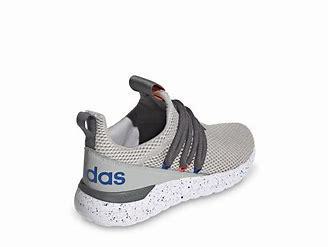
Brand: Adidas
Model: Lite Racer Adapt 3